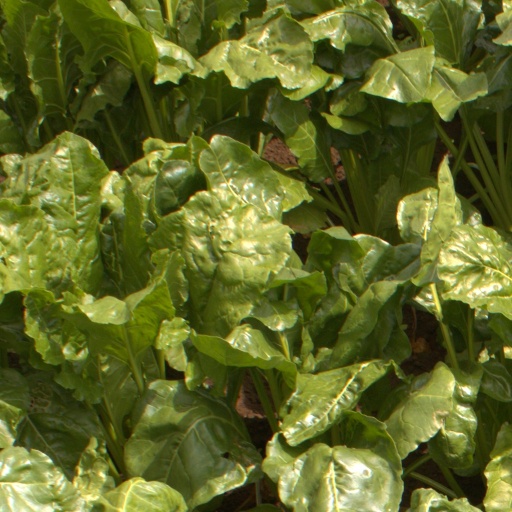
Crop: sugar beet